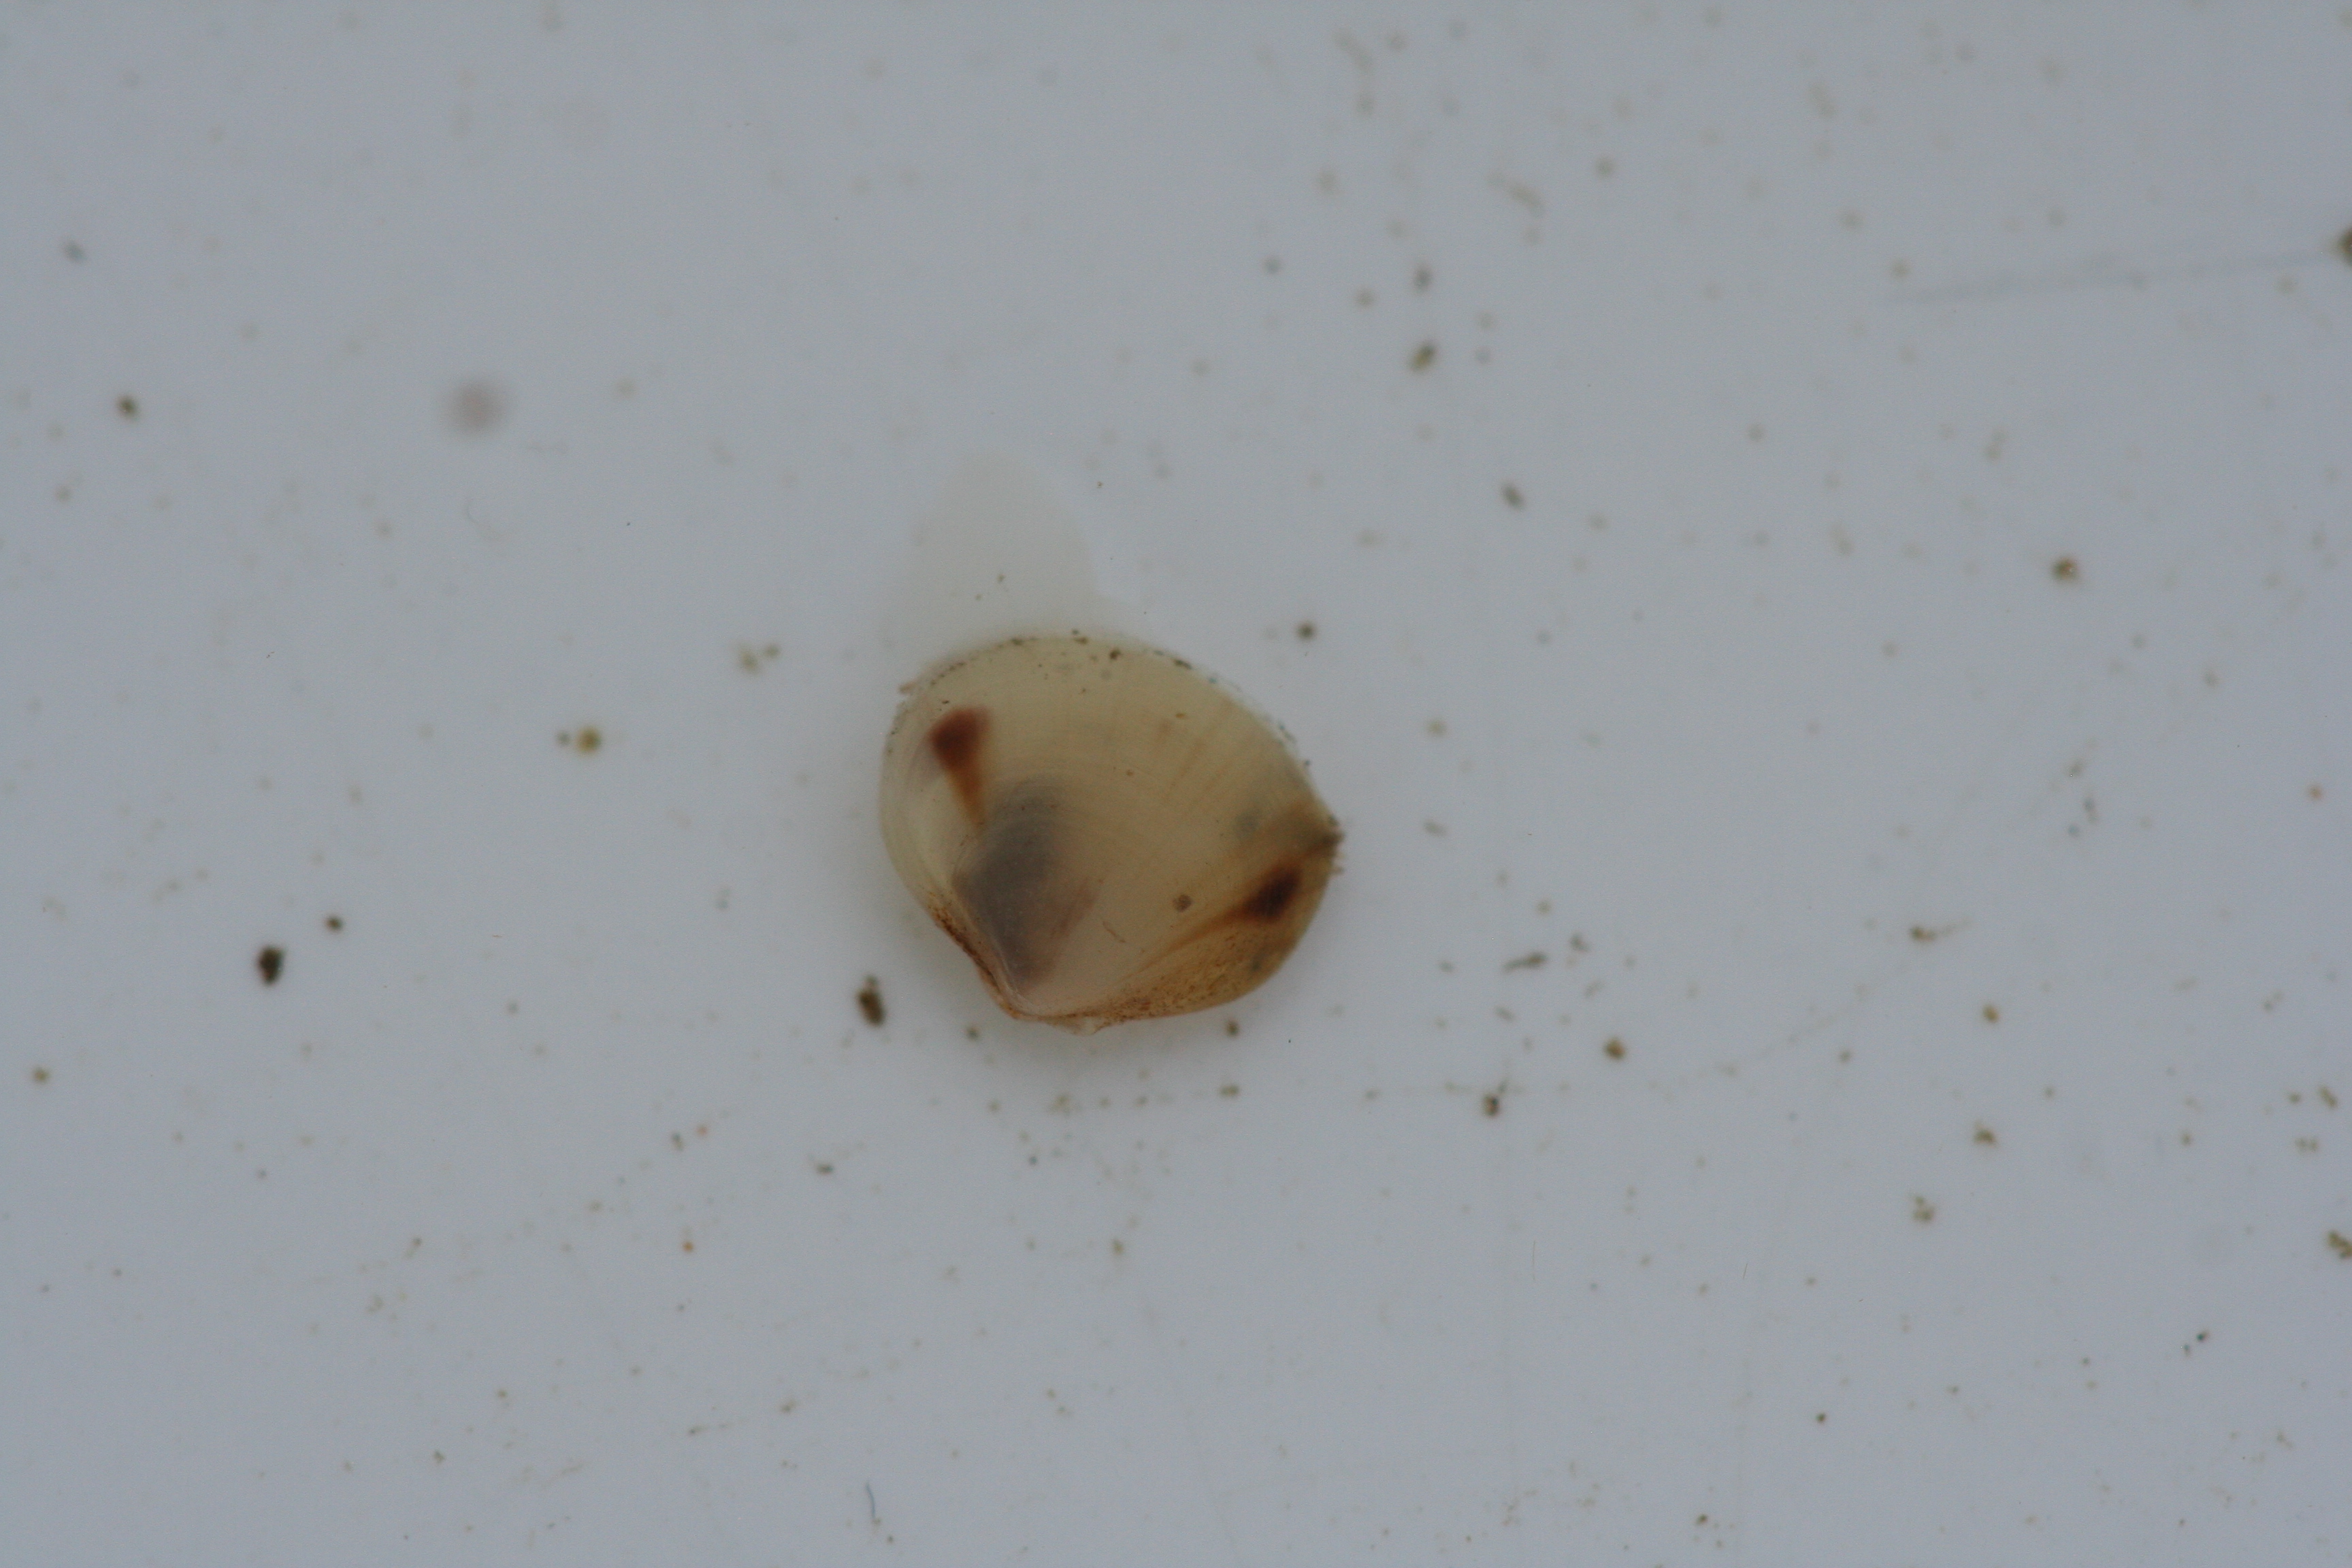
Macroinvertebrate group: snails_clams_mussels